2012–13 New York Rangers season

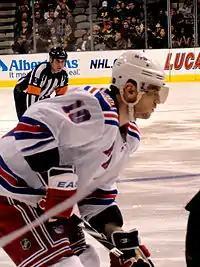
Marian Gaborik got his fifth hat trick as a Ranger during the January 23 game against the Boston Bruins.

The Rangers captured their first win of the season on January 23, besting the Bruins 4–3 in overtime. Rick Nash, Brad Richards and Marian Gaborik were placed in a line together for the first time and dominated the game, making 15 of the team's 33 shots. Gaborik scored a hat-trick, the 14th of his career and fifth as a Ranger, capturing his third goal on a breakaway 27 seconds into overtime. Zach Parise of the Minnesota Wild would tie Gaborik's mark on February 26, 2013, when he scored 27 seconds into the overtime period to give the Wild a 2–1 home win over the Calgary Flames. Both goals would prove to be the fastest overtime goals scored during the lockout-shortened season. But on January 24, New York lost 1–2 to a previously winless Philadelphia Flyers, despite Lundqvist making 31 saves and the Flyers lacking their top forwards due to injuries or suspensions. Taylor Pyatt scored his third goal in as many games, but the Gaborik, Richards and Nash line managed only three shots, and the Flyers killed nearly four minutes of consecutive Rangers power play in the third period.